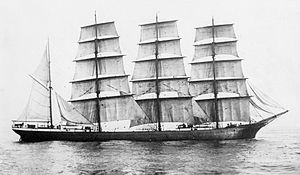
F. Laeisz / Historie
Pommern fra 1903 var en Flying P-liner
F. Laeisz er et tysk rederi. Rederiet har afdelinger i Hamborg, Rostock, Bremerhaven og Grabow og har en flåde af bulkcarriers, containerskibe m.v.